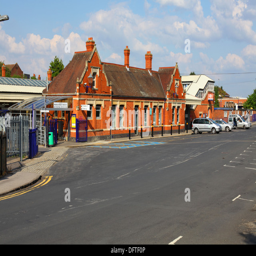
a frontal view of the old building with vehicular access for buses and taxi 's